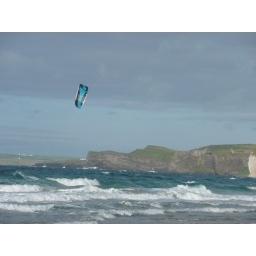
Kite surfing at the white rocks at dusk. with Dunluce Castle in the distance